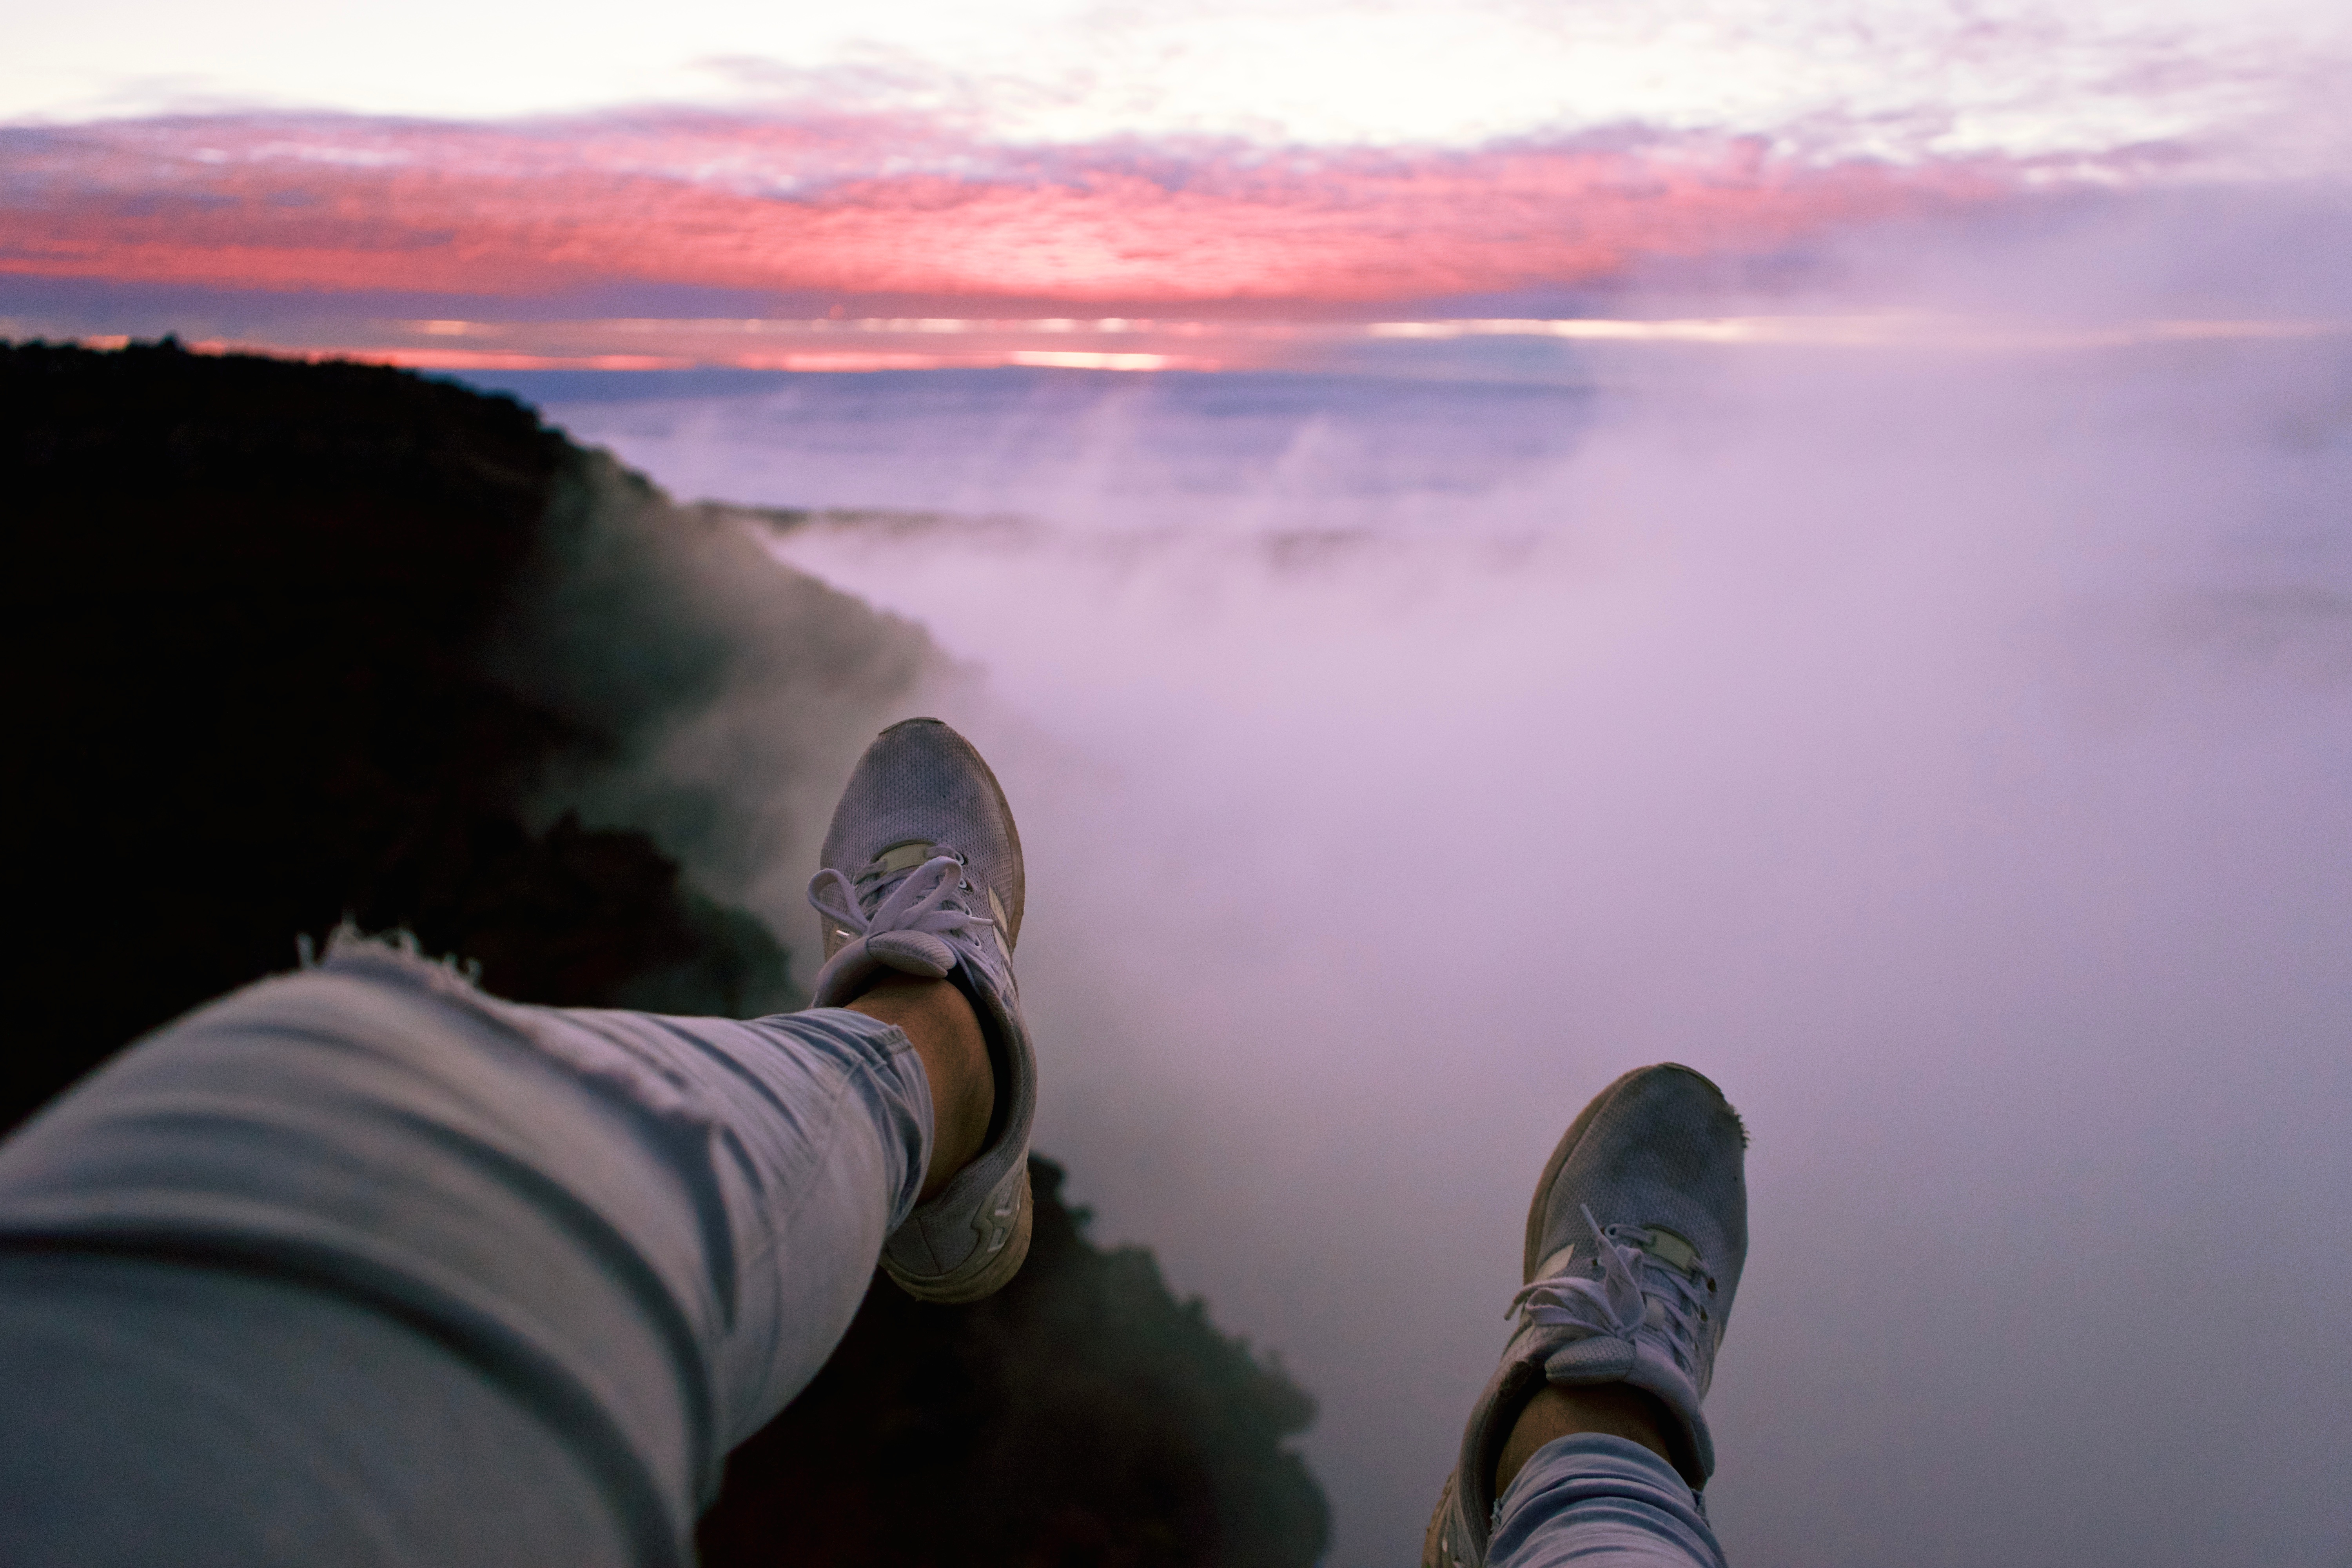
sea, cloud, sunset, sunlight, morning, atmospheric phenomenon, atmosphere of earth